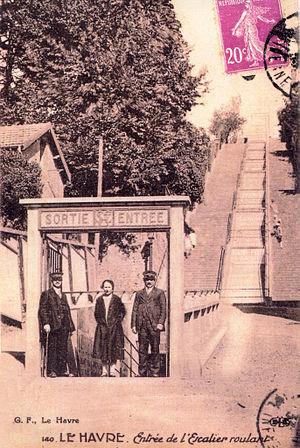
L'escalier mécanique du Havre est un escalier roulant de grande capacité qui relia, de 1928 à 1984, la ville basse du Havre à ses quartiers hauts. Fermé depuis 1984, classé monument historique la même année, il attend depuis cette date une hypothétique réouverture.